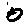
Label: 0